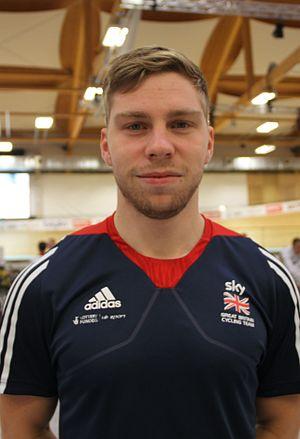
Philip Hindes est un coureur cycliste sur piste britannique, d'origine allemande. En 2012, associé à Chris Hoy et Jason Kenny, il devient champion olympique de vitesse par équipes, titre qu'il conserve en 2016 avec Kenny et Callum Skinner.